The Barretts of Wimpole Street (1934 film)

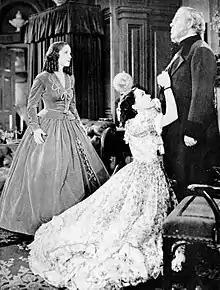
Norma Shearer, Maureen O'Sullivan, and Charles Laughton in "The Barretts of Wimpole Street"

In her bedroom where she has been sequestered for years, Elizabeth ("Ba") (Norma Shearer), the eldest Barrett daughter, consults with her doctor. She is recovering from an illness and is weak, but the doctor advises that a full recovery is possible.